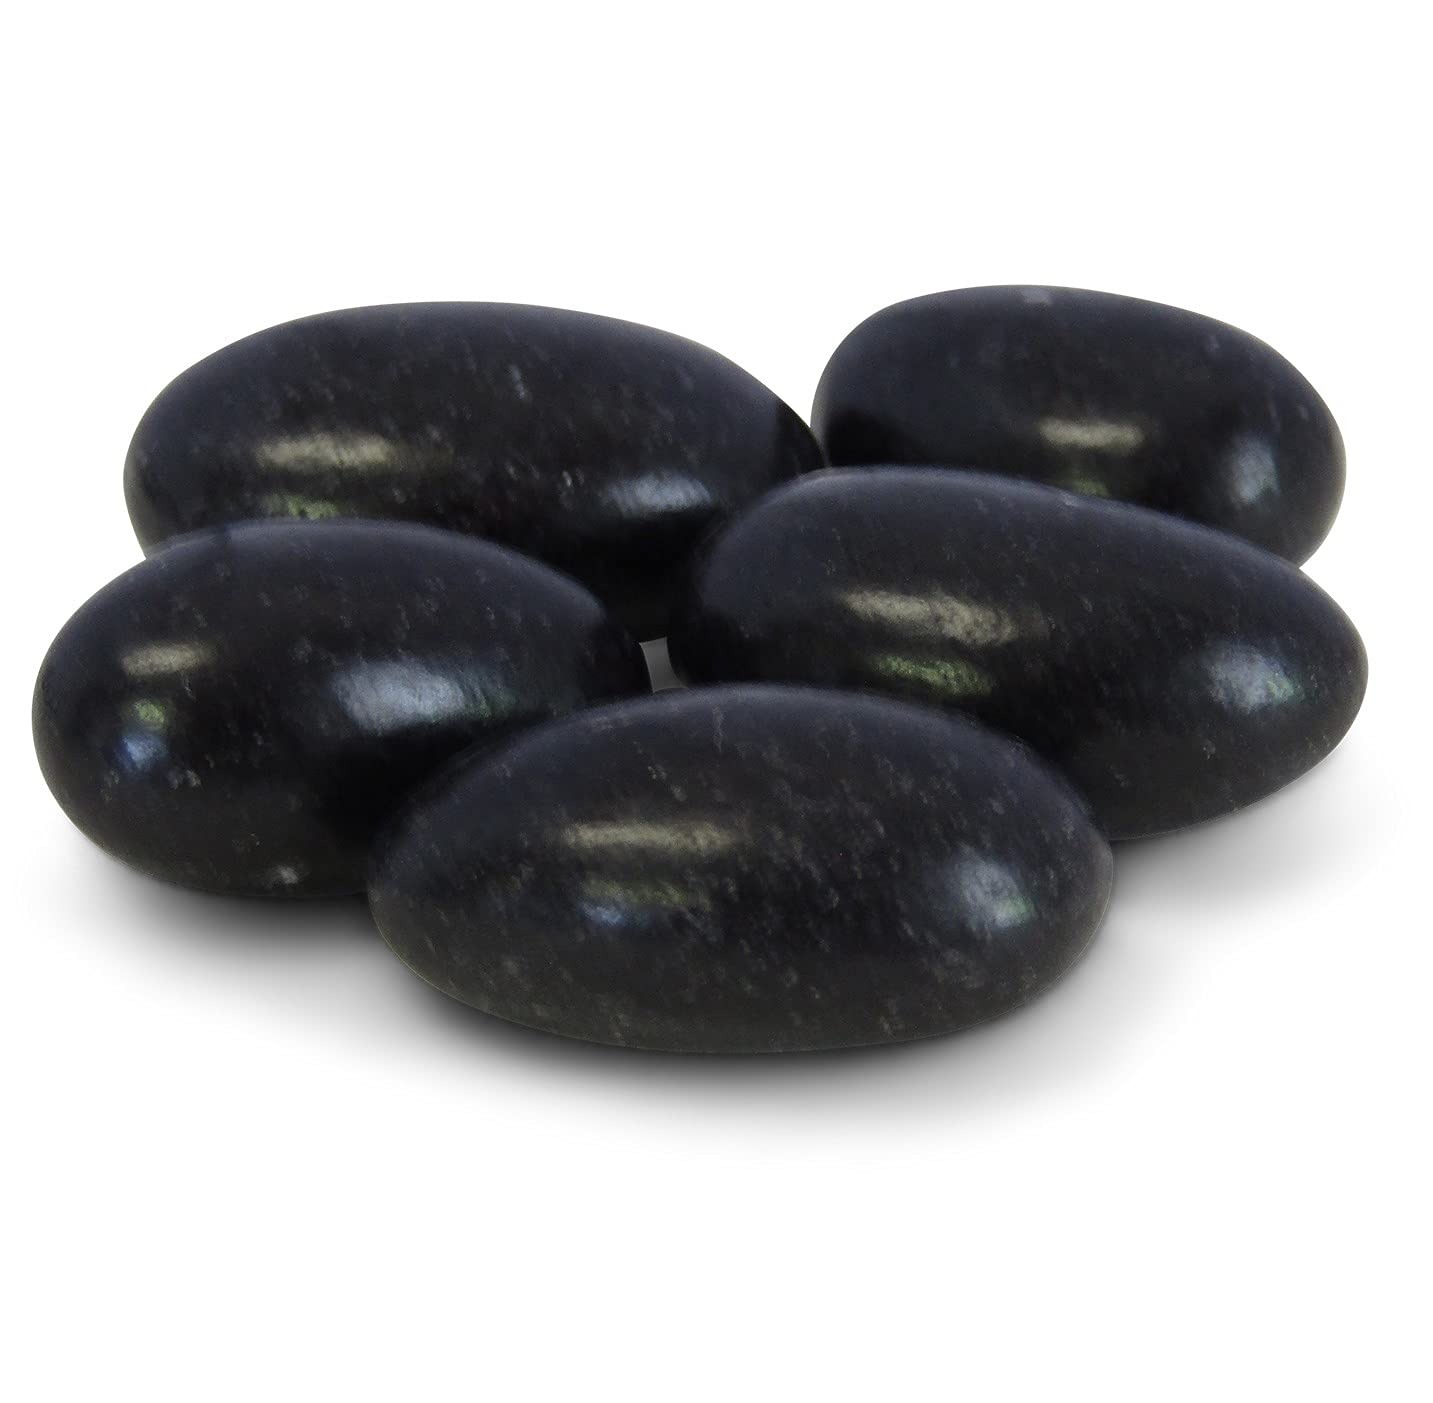
Item Name: Black Jordan Almonds by Its Delish, 2 LBS Bulk | Sugared Almond Nut with Sweet Hard Candy Coating - Bulk Wedding Favors, Bridal and Baby Showers, Party Buffets - USA Made, Vegan & Kosher
Bullet Point 1: PREMIUM It's Delish BlackJordan Almonds
Bullet Point 2: VALUE SIZE One, Two, Three, Five & Ten Pounds Bulk bag Its Delish brand
Bullet Point 3: HIGHEST QUALITY Freshest & finest almonds & hard candy shell (about 120 per lb)
Bullet Point 4: WONDERFUL TREAT Candy bar, party favors, weddings, birthdays, baby showers and for any occasion
Bullet Point 5: CERTIFIED Kosher OU Parve Non-dairy Made in the USA Order from the factory direct!
Product Description: <p></p><b>Jordan Almonds by Its Delish (Black)</b> <p></p> Premium great tasting jordan almonds made from California almonds and sweet candy coating. Stock up for your upcoming event. Put them out at the buffet or as favors in fancy pouches, totes, or burlap bags. The almonds are coated in a hard shell, eat them by placing in mouth for a bit until they are ready for the bite. Enjoy!<p></p><b>About It's Delish!</b> <p></p>It's Delish was established in 1992 and is located in North Hollywood, California. It's Delish is a food manufacturer and distributor who produces over 500 gourmet food products including licorice, sour belts, taffies, caramels, Jordan almonds, chocolates, nuts, fruits, trail mixes, spices, and the spice blends. It's Delish also produces organics and all natural products. We give you the opportunity to order from the factory direct!<p></p>It’s Delish! prides itself on the four pillars that are at the foundation of everything we do.<p></p>Innovation Quality Value Service
Value: 1.0
Unit: Count

Price: 22.99